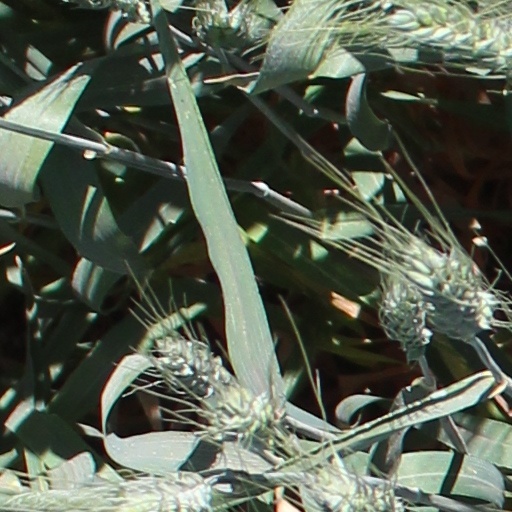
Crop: wheat